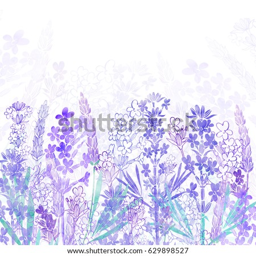
floral background with lavender flowers and place for text .